Port Authority of New York and New Jersey Police Department

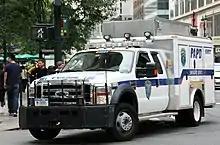
A Ford F-550 with a custom upfit for the Emergency Service Unit of the PAPD

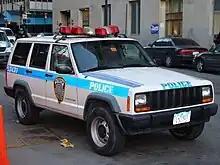
PAPD Jeep Cherokee near the World Trade Center in 2009

All Port Authority Police officers are equipped with a Glock 19 9mm handgun as their service pistol, expandable baton, can of pepper spray, handcuffs, whistle, flashlight, bullet resistant vest, and a radio that is directly linked to the Central Dispatcher and other Port Authority officers.